Antakya

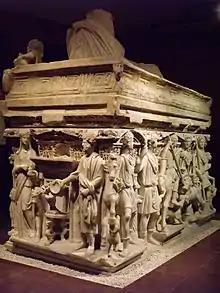
Roman sarcophagi in Hatay Archaeology Museum

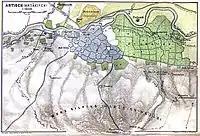
Densely built Antakya in 1912: the traditional Muslim city shows no trace of its Hellenistic planning. To the east, orchards (green) fill the plain.

The Crusaders' Siege of Antioch between October 1097 and June 1098 during the First Crusade resulted in its fall. The Crusaders caused significant damage, including a massacre of its population, both Christian and Muslim. Following the defeat of Seljuk forces arriving to break the siege only four days after its capture by the crusaders, Bohemond I became its overlord. It remained the capital of the Latin Principality of Antioch for nearly two centuries.